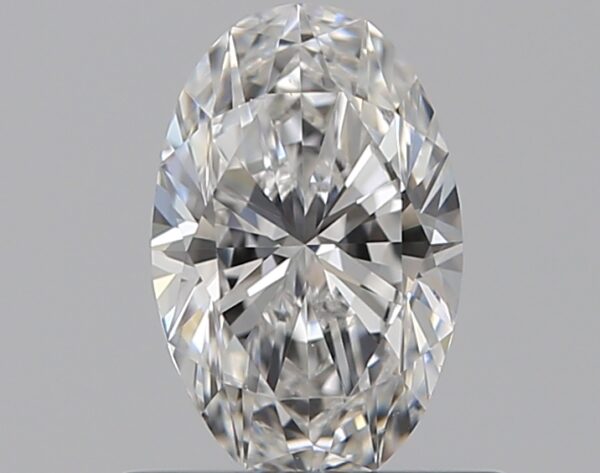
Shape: oval
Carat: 0.5
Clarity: VS1
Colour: E
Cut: EX
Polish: EX
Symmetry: VG
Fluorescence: M
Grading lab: GIA
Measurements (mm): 6.65 x 4.26 x 2.7